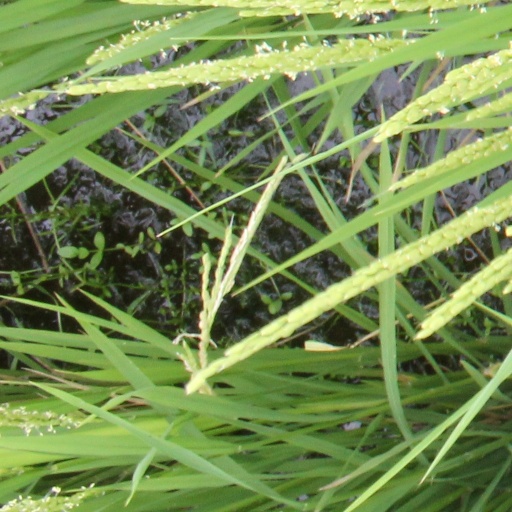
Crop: rice